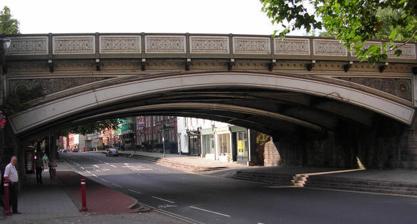
Building: Friar Gate Bridge
Country: United Kingdom
Year built: 1878
Bridge in Derby Friar Gate Bridge Looking north west out of the city centre through the span of the bridge Coordinates 52°55′26″N 1°29′08″W / 52.923989°N 1.485604°W / 52.923989; -1.485604 Carries GNR Derbyshire and Staffordshire Extension Crosses Friar Gate Locale Derby Other name(s) Handyside Bridge Owner Derby City Council Heritage status Grade II listed History Designer Richard Johnson Constructed by Andrew Handyside and Company Opened 1878 Location Friar Gate Bridge is a railway bridge at the end of Friar Gate in the centre of Derby in the East Midlands of England. The bridge is a remnant of the GNR Derbyshire and Staffordshire Extension (known locally as the Friargate Line); it formed the approach to Derby Friargate railway station . It is a Grade II listed building . History and design The bridge was built in 1878 by Andrew Handyside and Company , a Derby-based iron foundry firm , to the design of Richard Johnson , the Great Northern Railway 's chief engineer for the route. It is of cast iron construction with stone abutments and is significant for the intricate decoration of the ironwork including the spandrels —which contain a deer motif, similar to the one on the city's coat of arms—and balustrade and the decorative two-tone paintwork. It carried the Great Northern Railway's Derbyshire and Staffordshire Extension across the foot of Friar Gate and into Derby Friargate railway station from the direction of Nottingham Victoria railway station via Bennerley Viaduct . Friar Gate is a street of Georgian houses on the edge of Derby city centre and the bridge was built to be sympathetic to the local architecture, though it did not appease local residents who complained of its "meretricious decoration, which only emphasised the insult". The bridge is, in fact, two separate bridges set slightly apart in a vee shape; the tracks on each span served opposite sides of the island platform at Friargate station. Each bridge consists of four panels of ribbed arches bolted together. The railway line closed in 1964 as a result of the Beeching cuts . Most of the infrastructure was demolished, and the bridge and the nearby goods warehouse (built in the same year) are among the only traces of Friargate station. The Friargate Bridge forms a gap in the viaduct on which the station was sited, the arches of which remain in use by various businesses. The bridge is not accessible; the surrounding area is largely derelict and wildlife has taken over. The bridge itself fell into disrepair after its closure and British Rail eventually sold it to Derby City Council for the nominal sum of £1, on condition that the council assumed responsibility for the bridge's maintenance. The bridge has been a Grade II listed building since 28 March 1974. It is part of a group of listed buildings with 27–32, 35–39, and 41–51 Friar Gate and 47 Ford Street. A red telephone box under the bridge is also a listed building. A campaign group was established in the 1970s to lobby for the restoration of the bridge. Derby City Council attempted several restoration projects after taking ownership of the bridge, but none came to fruition. In 2015, the council spent £260,000 on restoration work and engineering reports, in order to support an application to the Heritage Lottery Fund for £1 million for a larger restoration project including tree clearance and drainage improvements. The bridge is the subject of the duo Flanagan and Allen 's best known song Underneath the Arches , referring to the homeless men who slept there during the Great Depression . According to a television programme broadcast in 1957, Bud Flanagan said that he wrote the song in Derby in 1927, and first performed it a week later at the Pier Pavilion , Southport . See also Listed buildings in Derby (northern area) Handyside Bridge , by the same company on the same line just to the east List of railway bridges and viaducts in the United Kingdom References